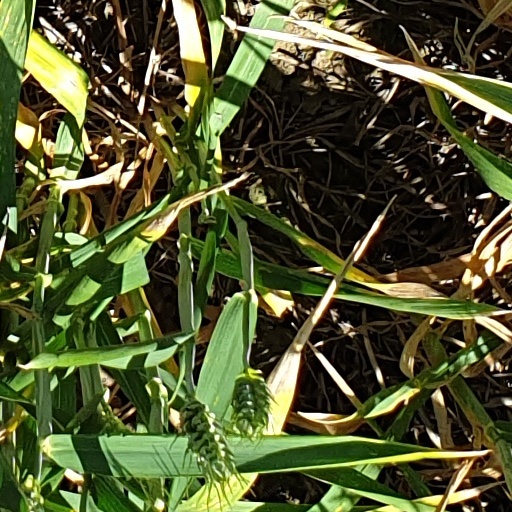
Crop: wheat